H. Douglas Brown

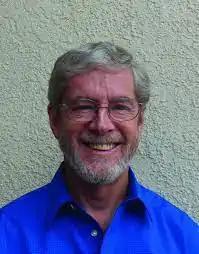
H. Douglas Brown

Henry Douglas Brown (born 1942 in Salisbury, Rhodesia now known as Harare, Zimbabwe) is a professor emeritus of English as a Second Language at Yogyakarta State University. He was the president of International TESOL from 1980 to 1981, and in 2001 he received TESOL's James E. Alatis Award for Distinguished Service.